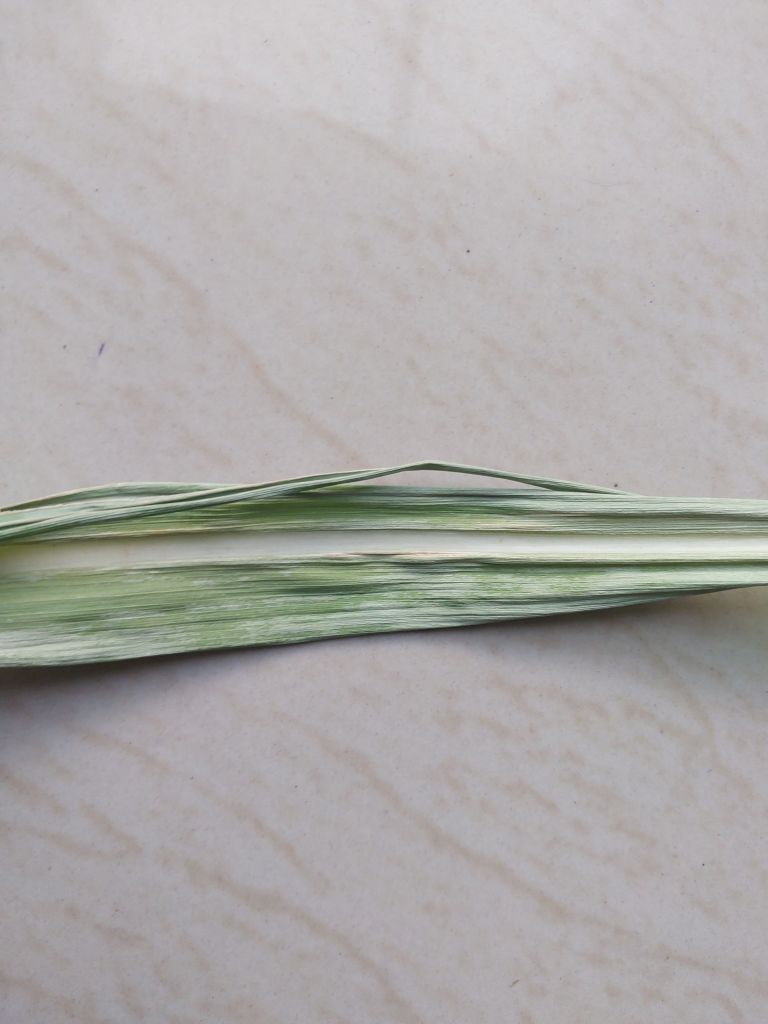
Label: Viral Disease